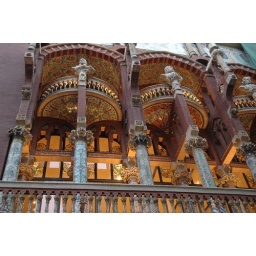
music building plasa something by the house